2001 Fiesta Bowl

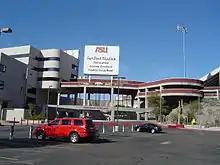
Sun Devil Stadium in Tempe, Arizona, hosted the Fiesta Bowl.

The 2001 Tostitos Fiesta Bowl, played on January 1, was the thirtieth edition of the Fiesta Bowl and part of the BCS bowl schedule of the 2000 NCAA Division I-A football season. Held on New Year's Day at Sun Devil Stadium in Tempe, Arizona, the night game matched the fifth-ranked Oregon State Beavers of the Pac-10 Conference and the #10 Notre Dame Fighting Irish, an independent.